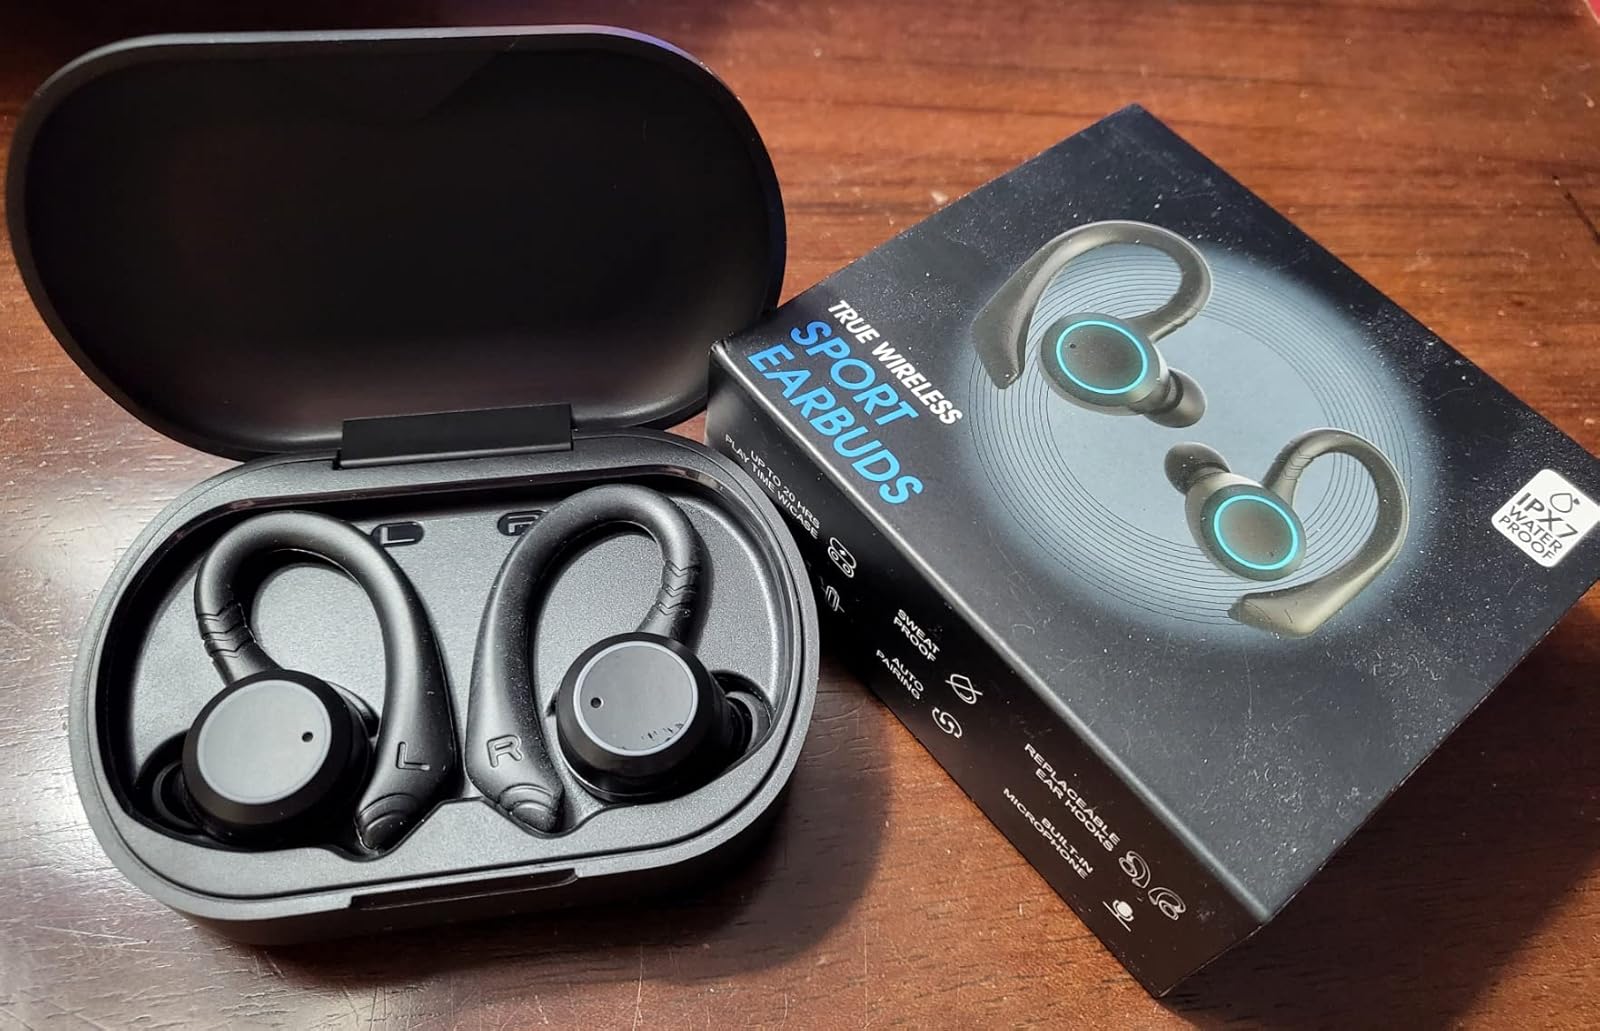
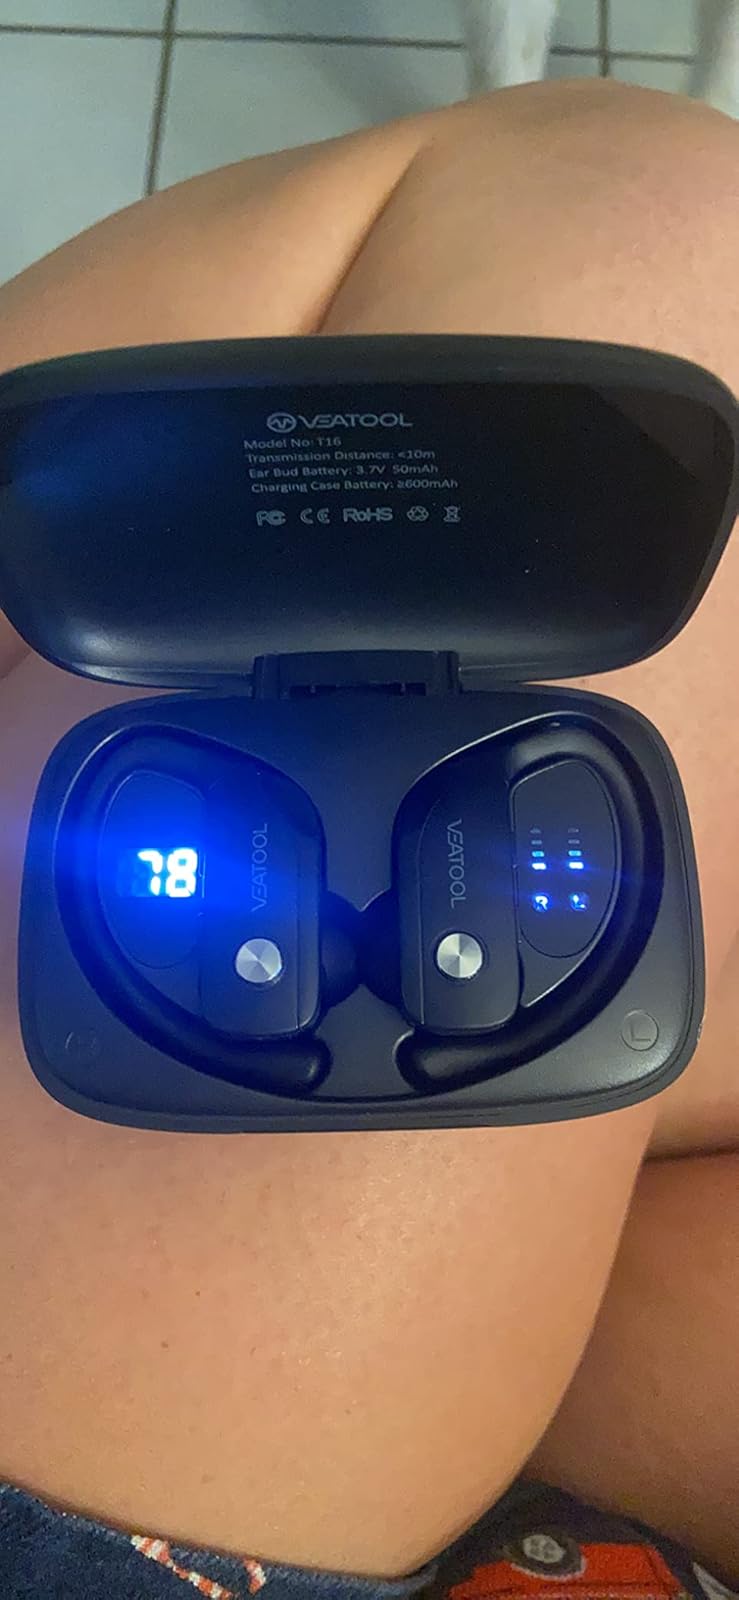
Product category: earbuds
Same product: no